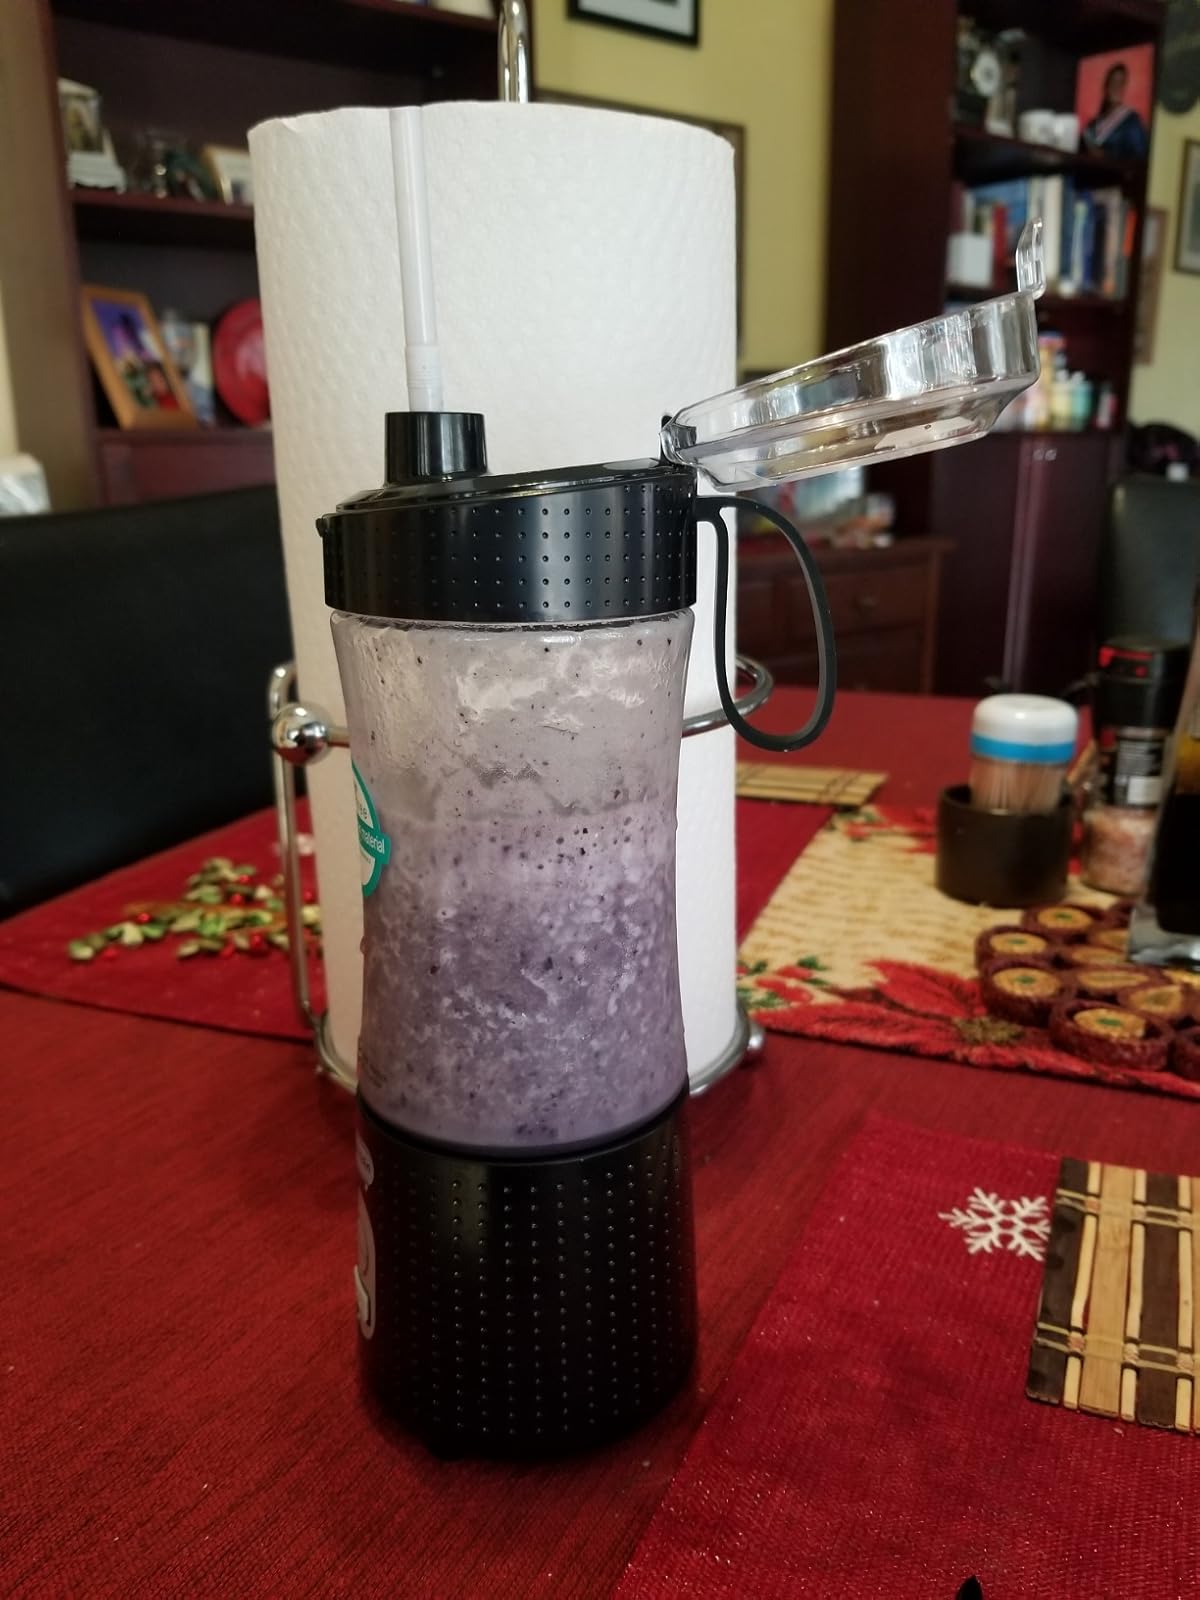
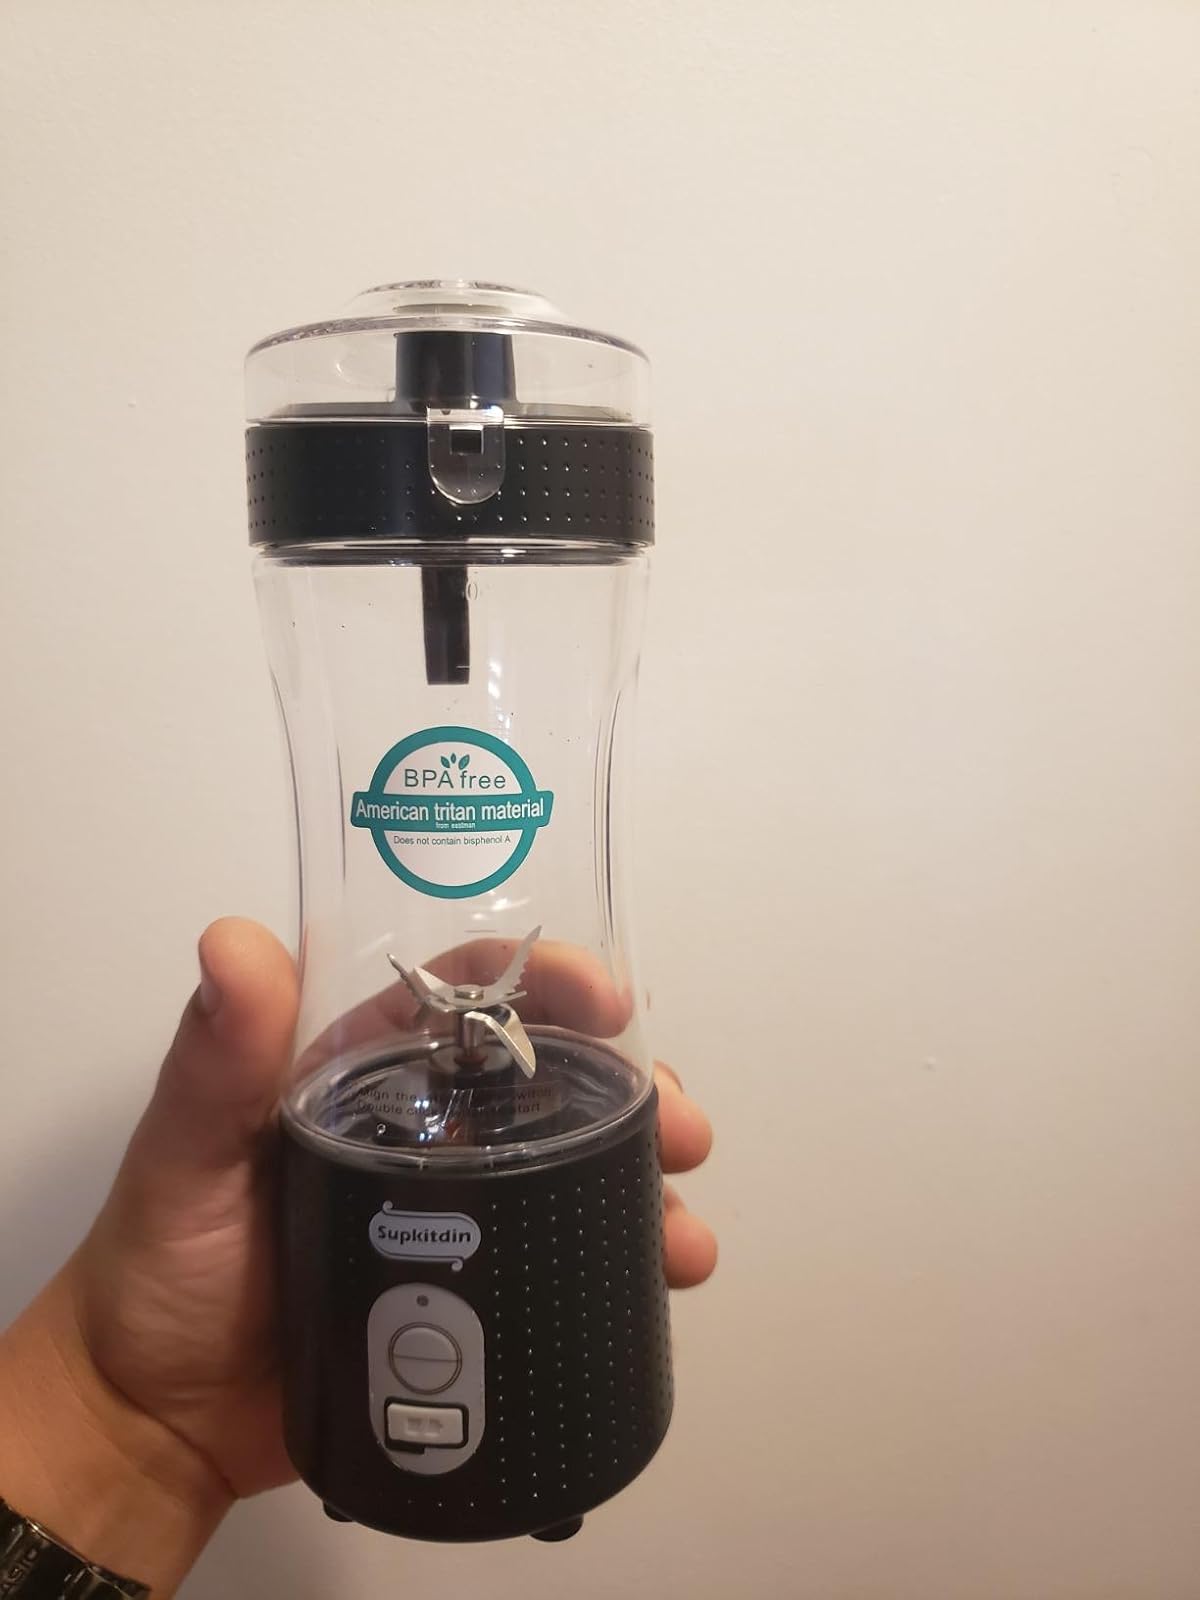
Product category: items_blender
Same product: yes